Geography of New Jersey

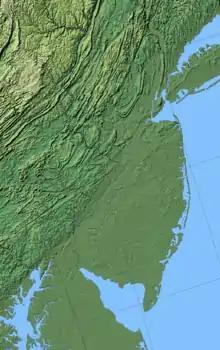
Shaded relief map

Around 250 million years ago, during the Paleozoic and Mesozoic eras, the area that is today New Jersey bordered northern Africa as part of the supercontinent of Pangea. The pressure of the collision between North America and Africa gave rise to the Appalachian Mountains. Around 200 million years ago, Pangea began to break apart, separating the North American continent from the African continent. Around 18,000 years ago, the most recent ice age resulted in glaciers that reached New Jersey. As the glaciers retreated, they left behind Lake Passaic, as well as many rivers, swamps, and gorges.